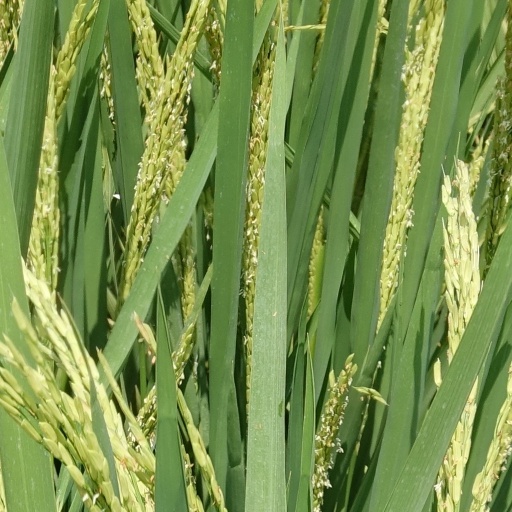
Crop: rice